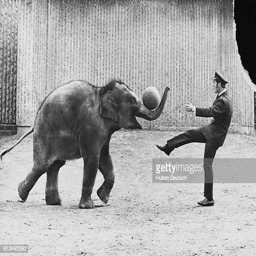
consumer product plays football with a baby elephant named person